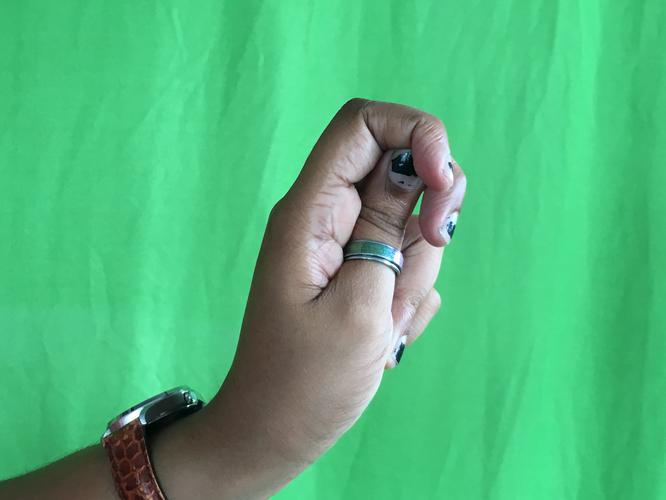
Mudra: Katakamukha_2
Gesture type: single_hand